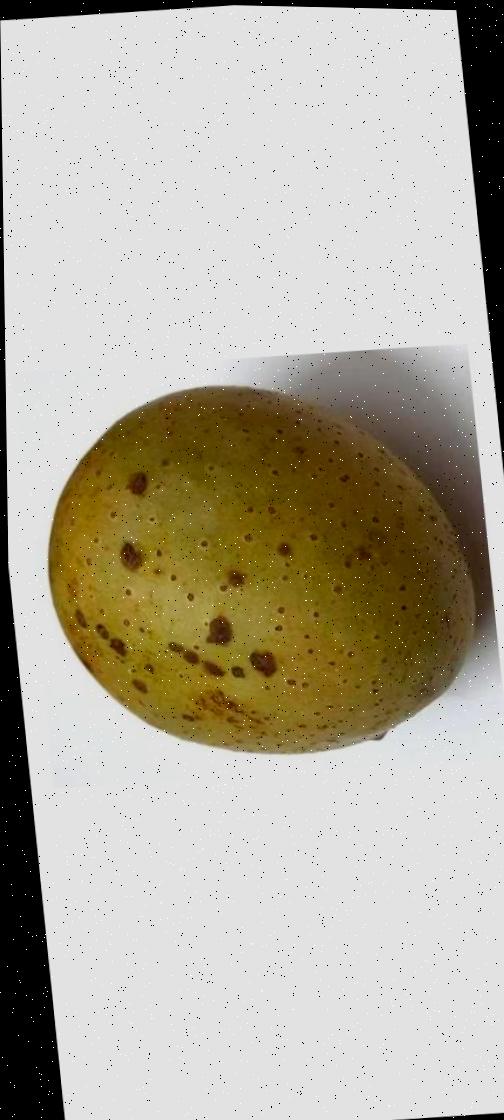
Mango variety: Gourmoti